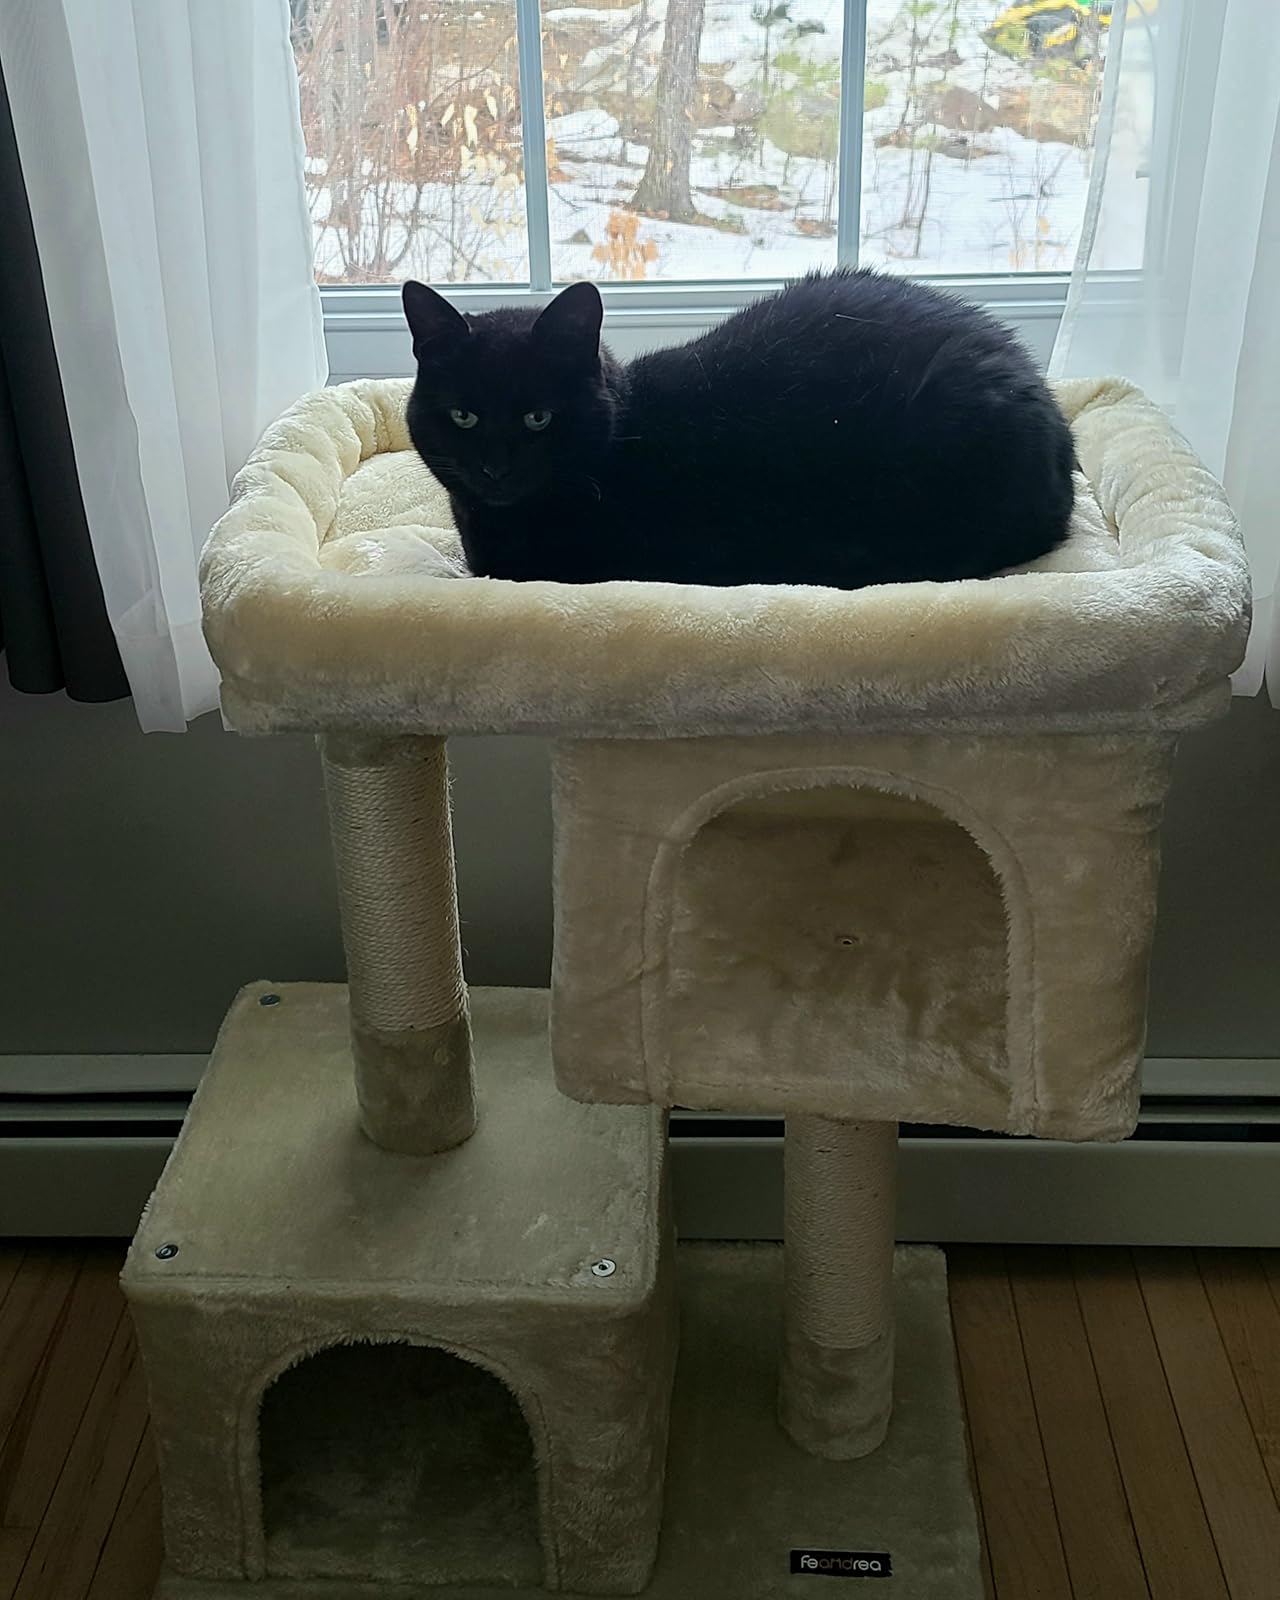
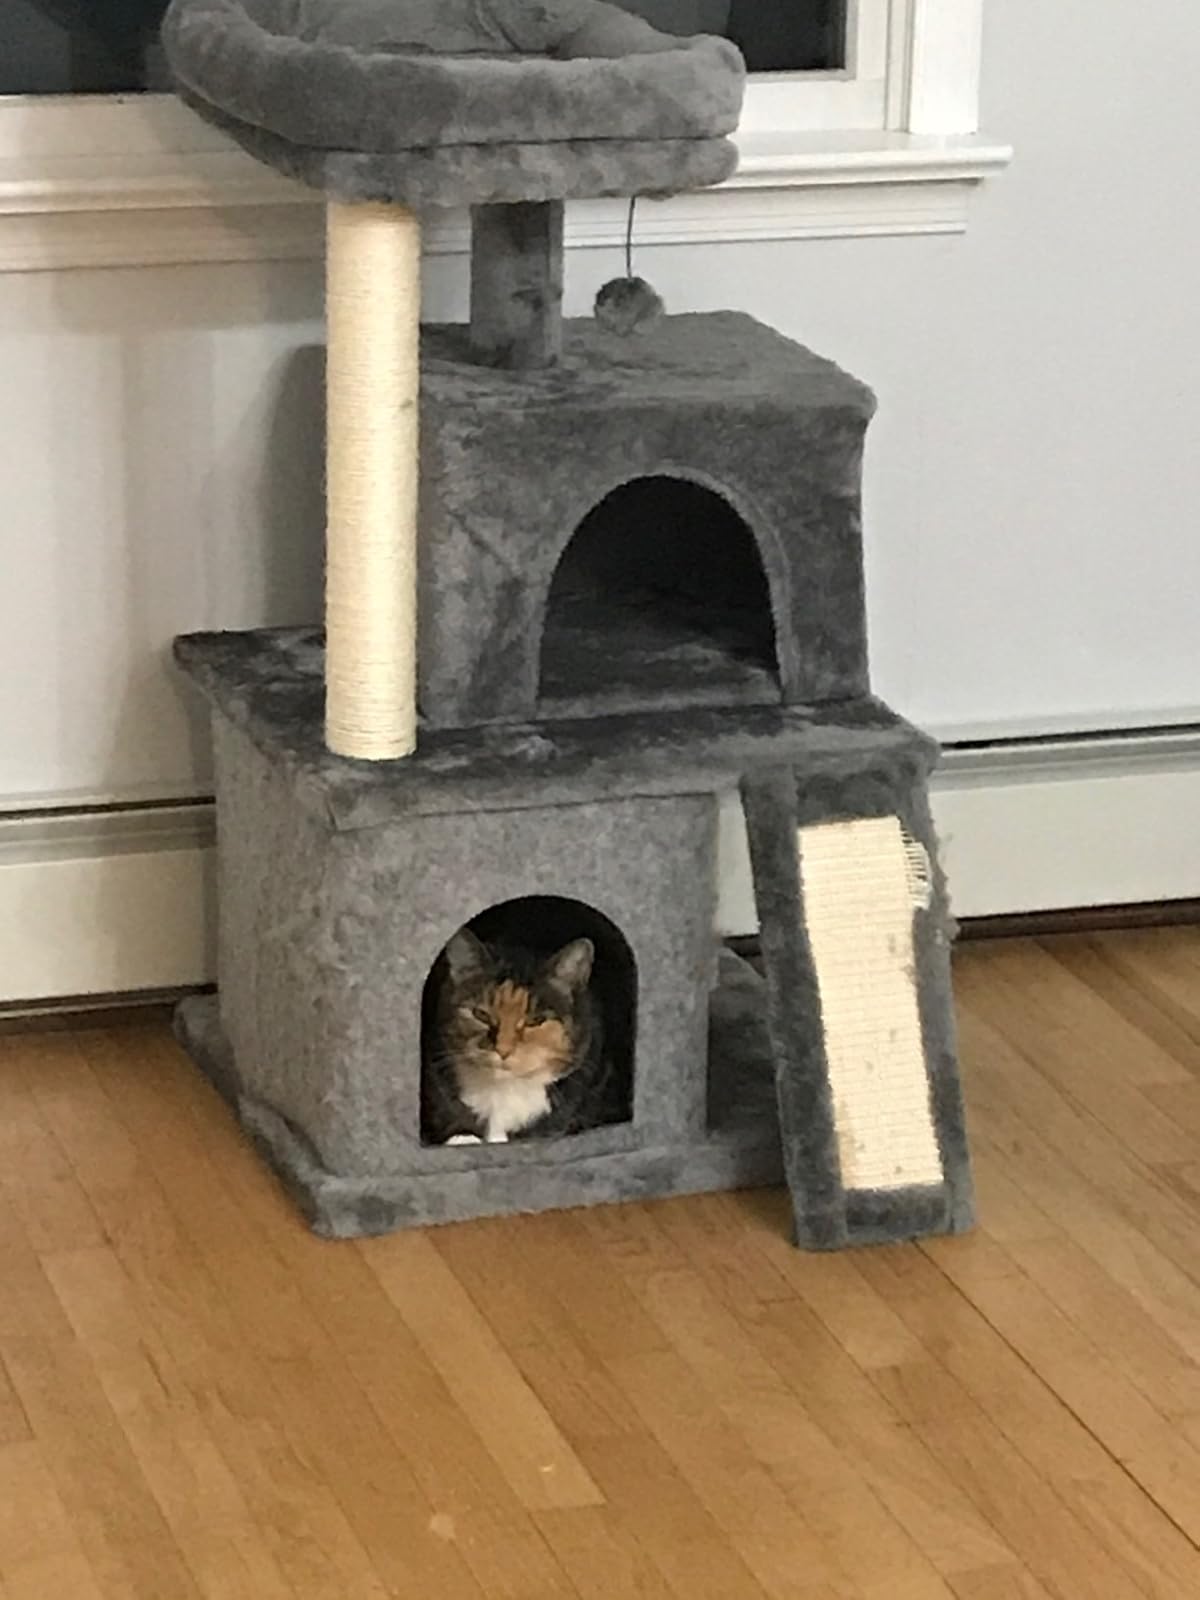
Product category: items_cat tree
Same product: no